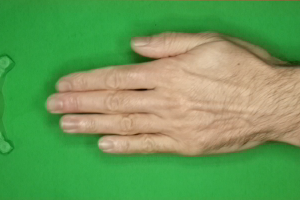
Label: paper